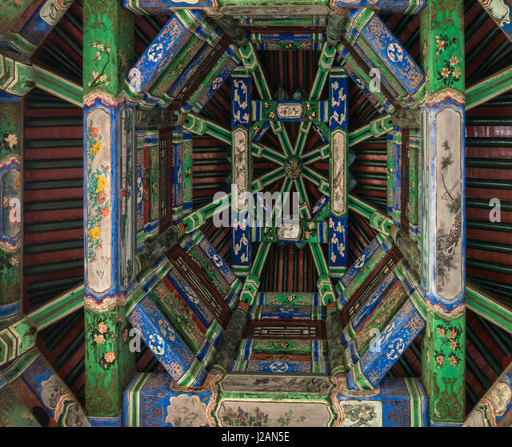
internal painted ceiling of the wooden walkway